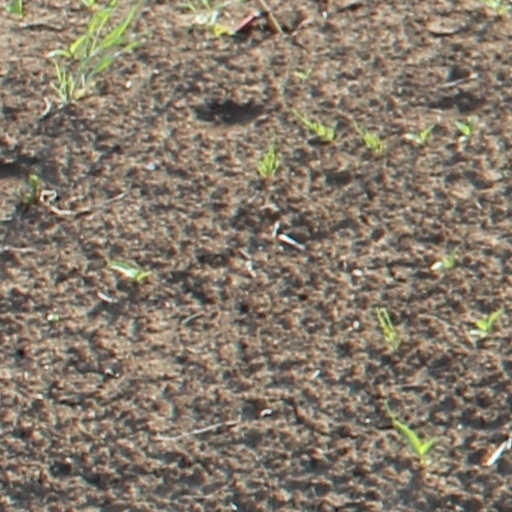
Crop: wheat